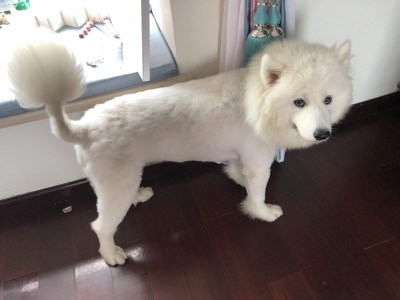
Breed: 2192-n000088-Samoyed